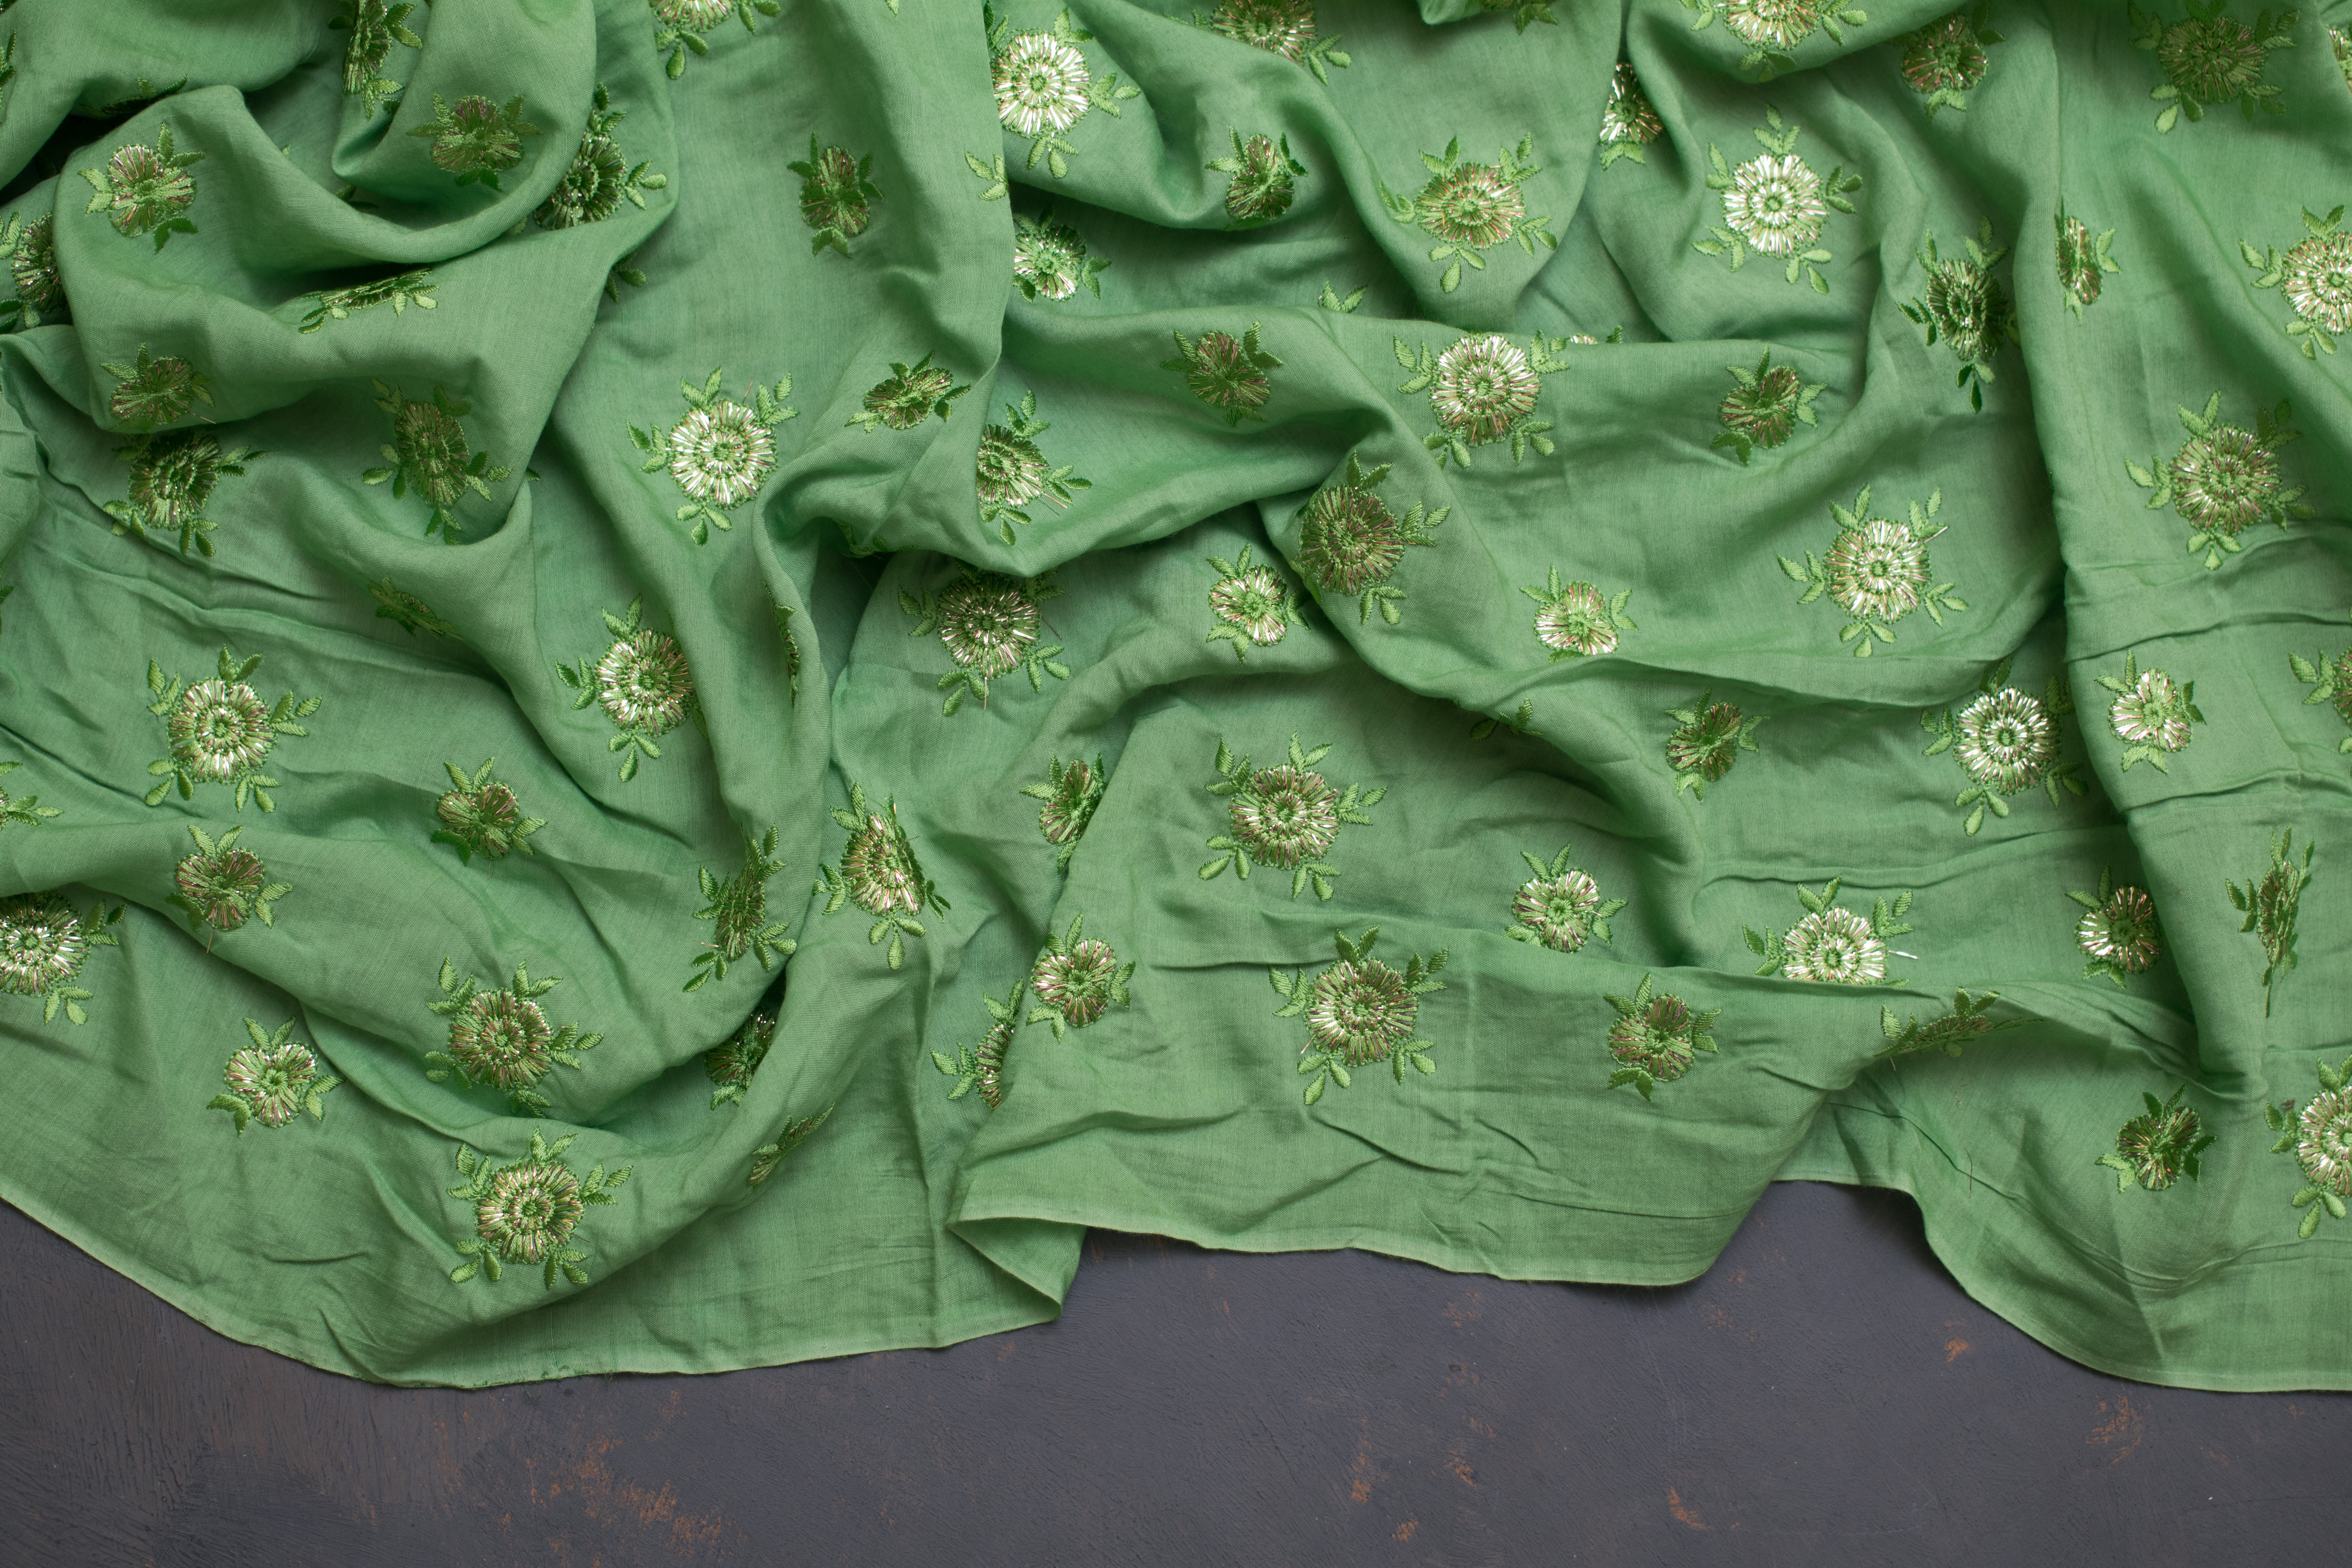
wear, fabrics, green, textile, pattern